Demitoilet

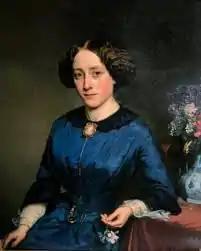
An example of a blue demi-toilet dress

Blue demi-toilets give an impression of nobility and maturity. Blue is often considered a universal colour and may represent a calm demeanour. At the same time, the many shades of blue allow these dresses to take on several other meanings, such as vitality or success.